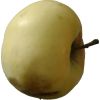
Label: Apple hit 1